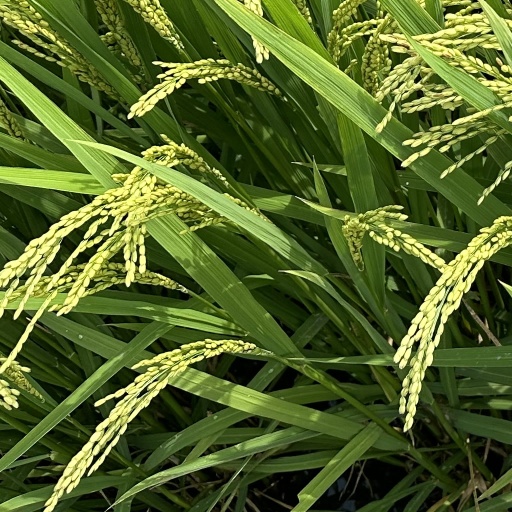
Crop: rice